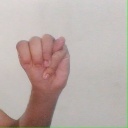
अक्षर: म